European Aquatics

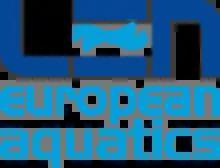
LEN logo before rebranding

European Aquatics (formerly , , popularly known by its acronym LEN) is the European governing body for aquatic sports affiliated to World Aquatics — it is the Continental Association for Europe. It was formally organized in 1927 in Bologna, and since 2015 is headquartered in Nyon.